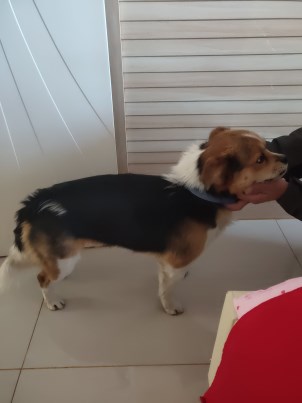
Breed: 3336-n000121-chinese_rural_dog